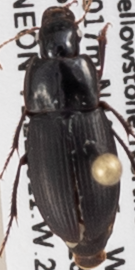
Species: Harpalus opacipennis
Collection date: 2018-07-12
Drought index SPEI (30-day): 0.662
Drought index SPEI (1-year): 2.09
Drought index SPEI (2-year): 0.992